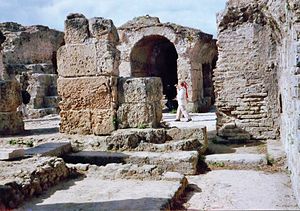
Karthago
Karthago
Karthago var en koloniby som blev grundlagt af de handelsfarende fønikere. Byen blev grundlagt i 814 f.Kr. i det nuværende Tunesien tæt på landets nuværende hovedstad Tunis.